The Last Gun

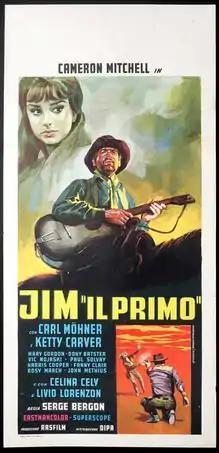

The Last Gun is a 1964 Italian Western film directed by Sergio Bergonzelli. The story unfolds in 1866 in Arizona, where a town faces a threat from bandits. This prompts a former gunfighter to once again arm himself for a final showdown.